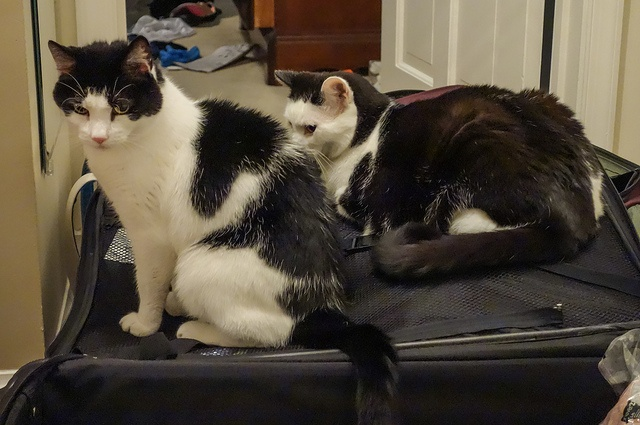
two cats on some sort of platform looking
A cat with a stern look sitting on a suit case.
a couple of cats sit on top of a bag
a black and white cat and a black brown and white one sitting on a suitcase
Two white and black cats are sitting on a luggage bag.